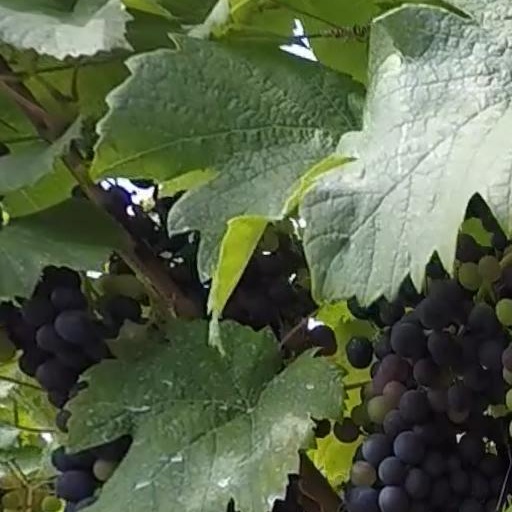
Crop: grape